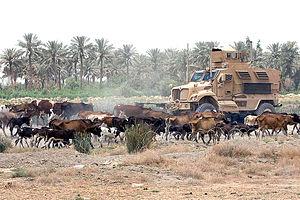
Un MRAP, pour Mine Resistant Ambush Protected, est une famille de véhicules blindés conçus pour résister aux EEI, pour Engins Explosifs Improvisés, et aux embuscades.
Pour les membres de l'OTAN et la plupart des pays occidentaux, l'infanterie motorisée est l'infanterie transportée par camions ou dans d'autres véhicules à moteur, ne bénéficiant pas d'un blindage ou protection significatifs. Elle est à distinguer de l'infanterie mécanisée, qui est transportée dans des véhicules de transport de troupes, ou des véhicules de combat d'infanterie, tous ces véhicules étant blindés. En Russie et dans l'ancienne Union soviétique le terme motostrelki est utilisé pour désigner l'infanterie mécanisée, et durant la Guerre de Corée cet usage s'est imposé dans tous les pays membres du Pacte de Varsovie.